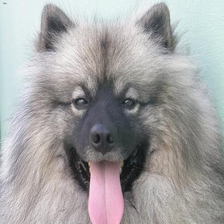
Species: dog
Breed: keeshond